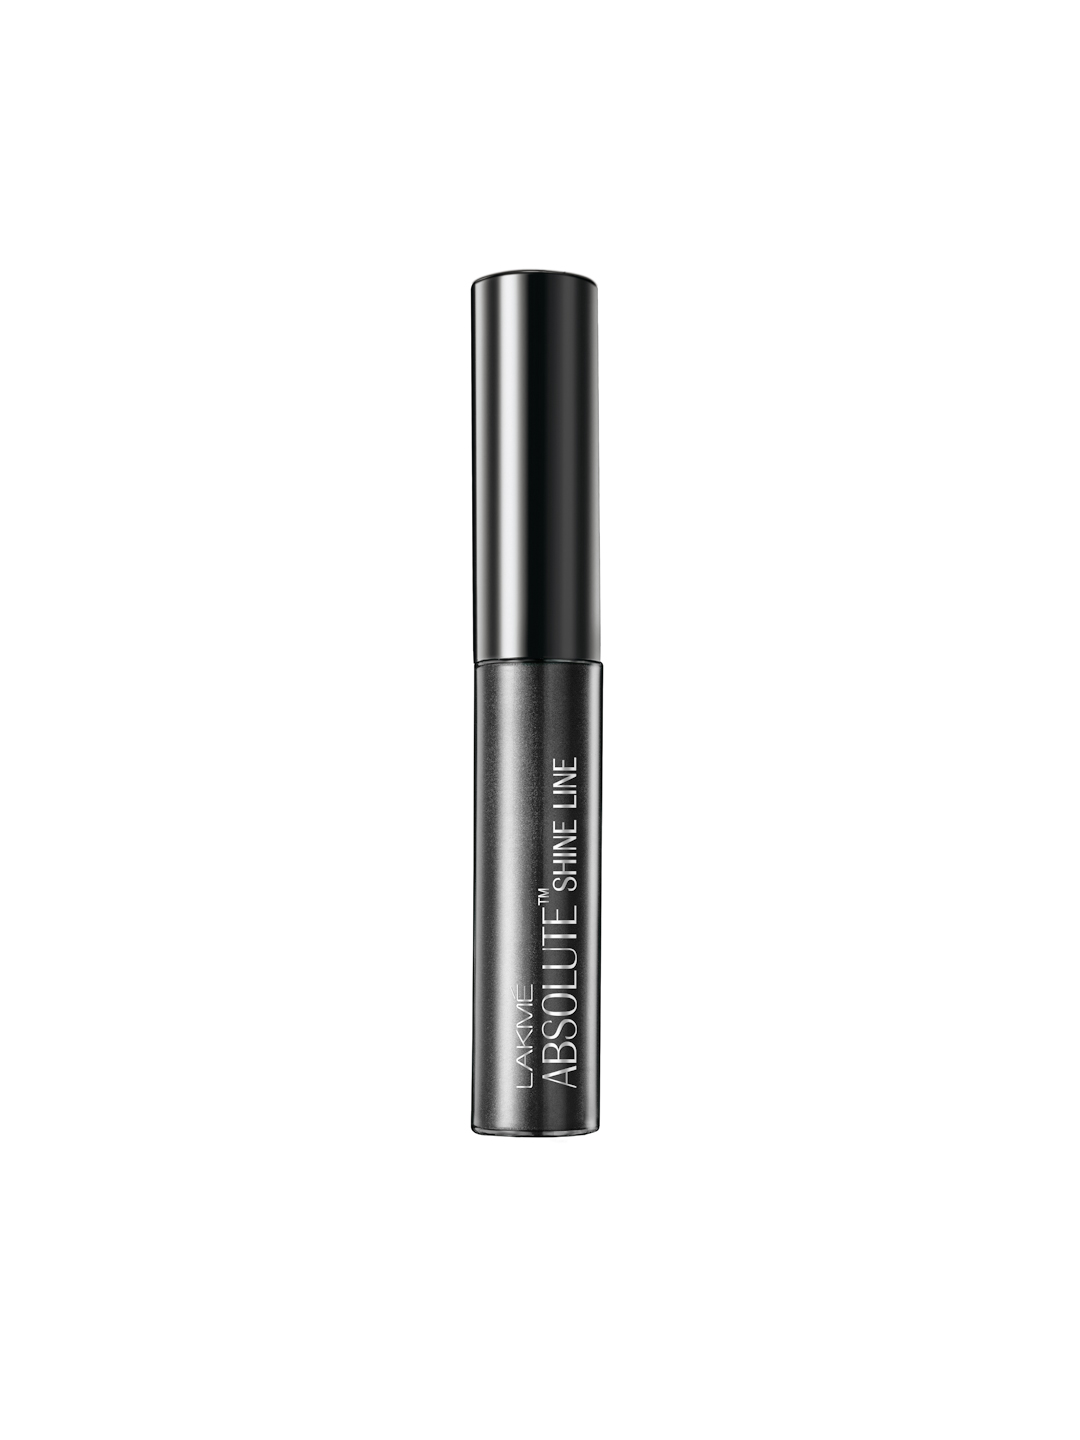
Lakme Absolute Shine Line Smoky Grey Eye Liner
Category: Personal Care / Makeup / Kajal and Eyeliner
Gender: Women
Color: Grey
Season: Spring 2017
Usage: Casual